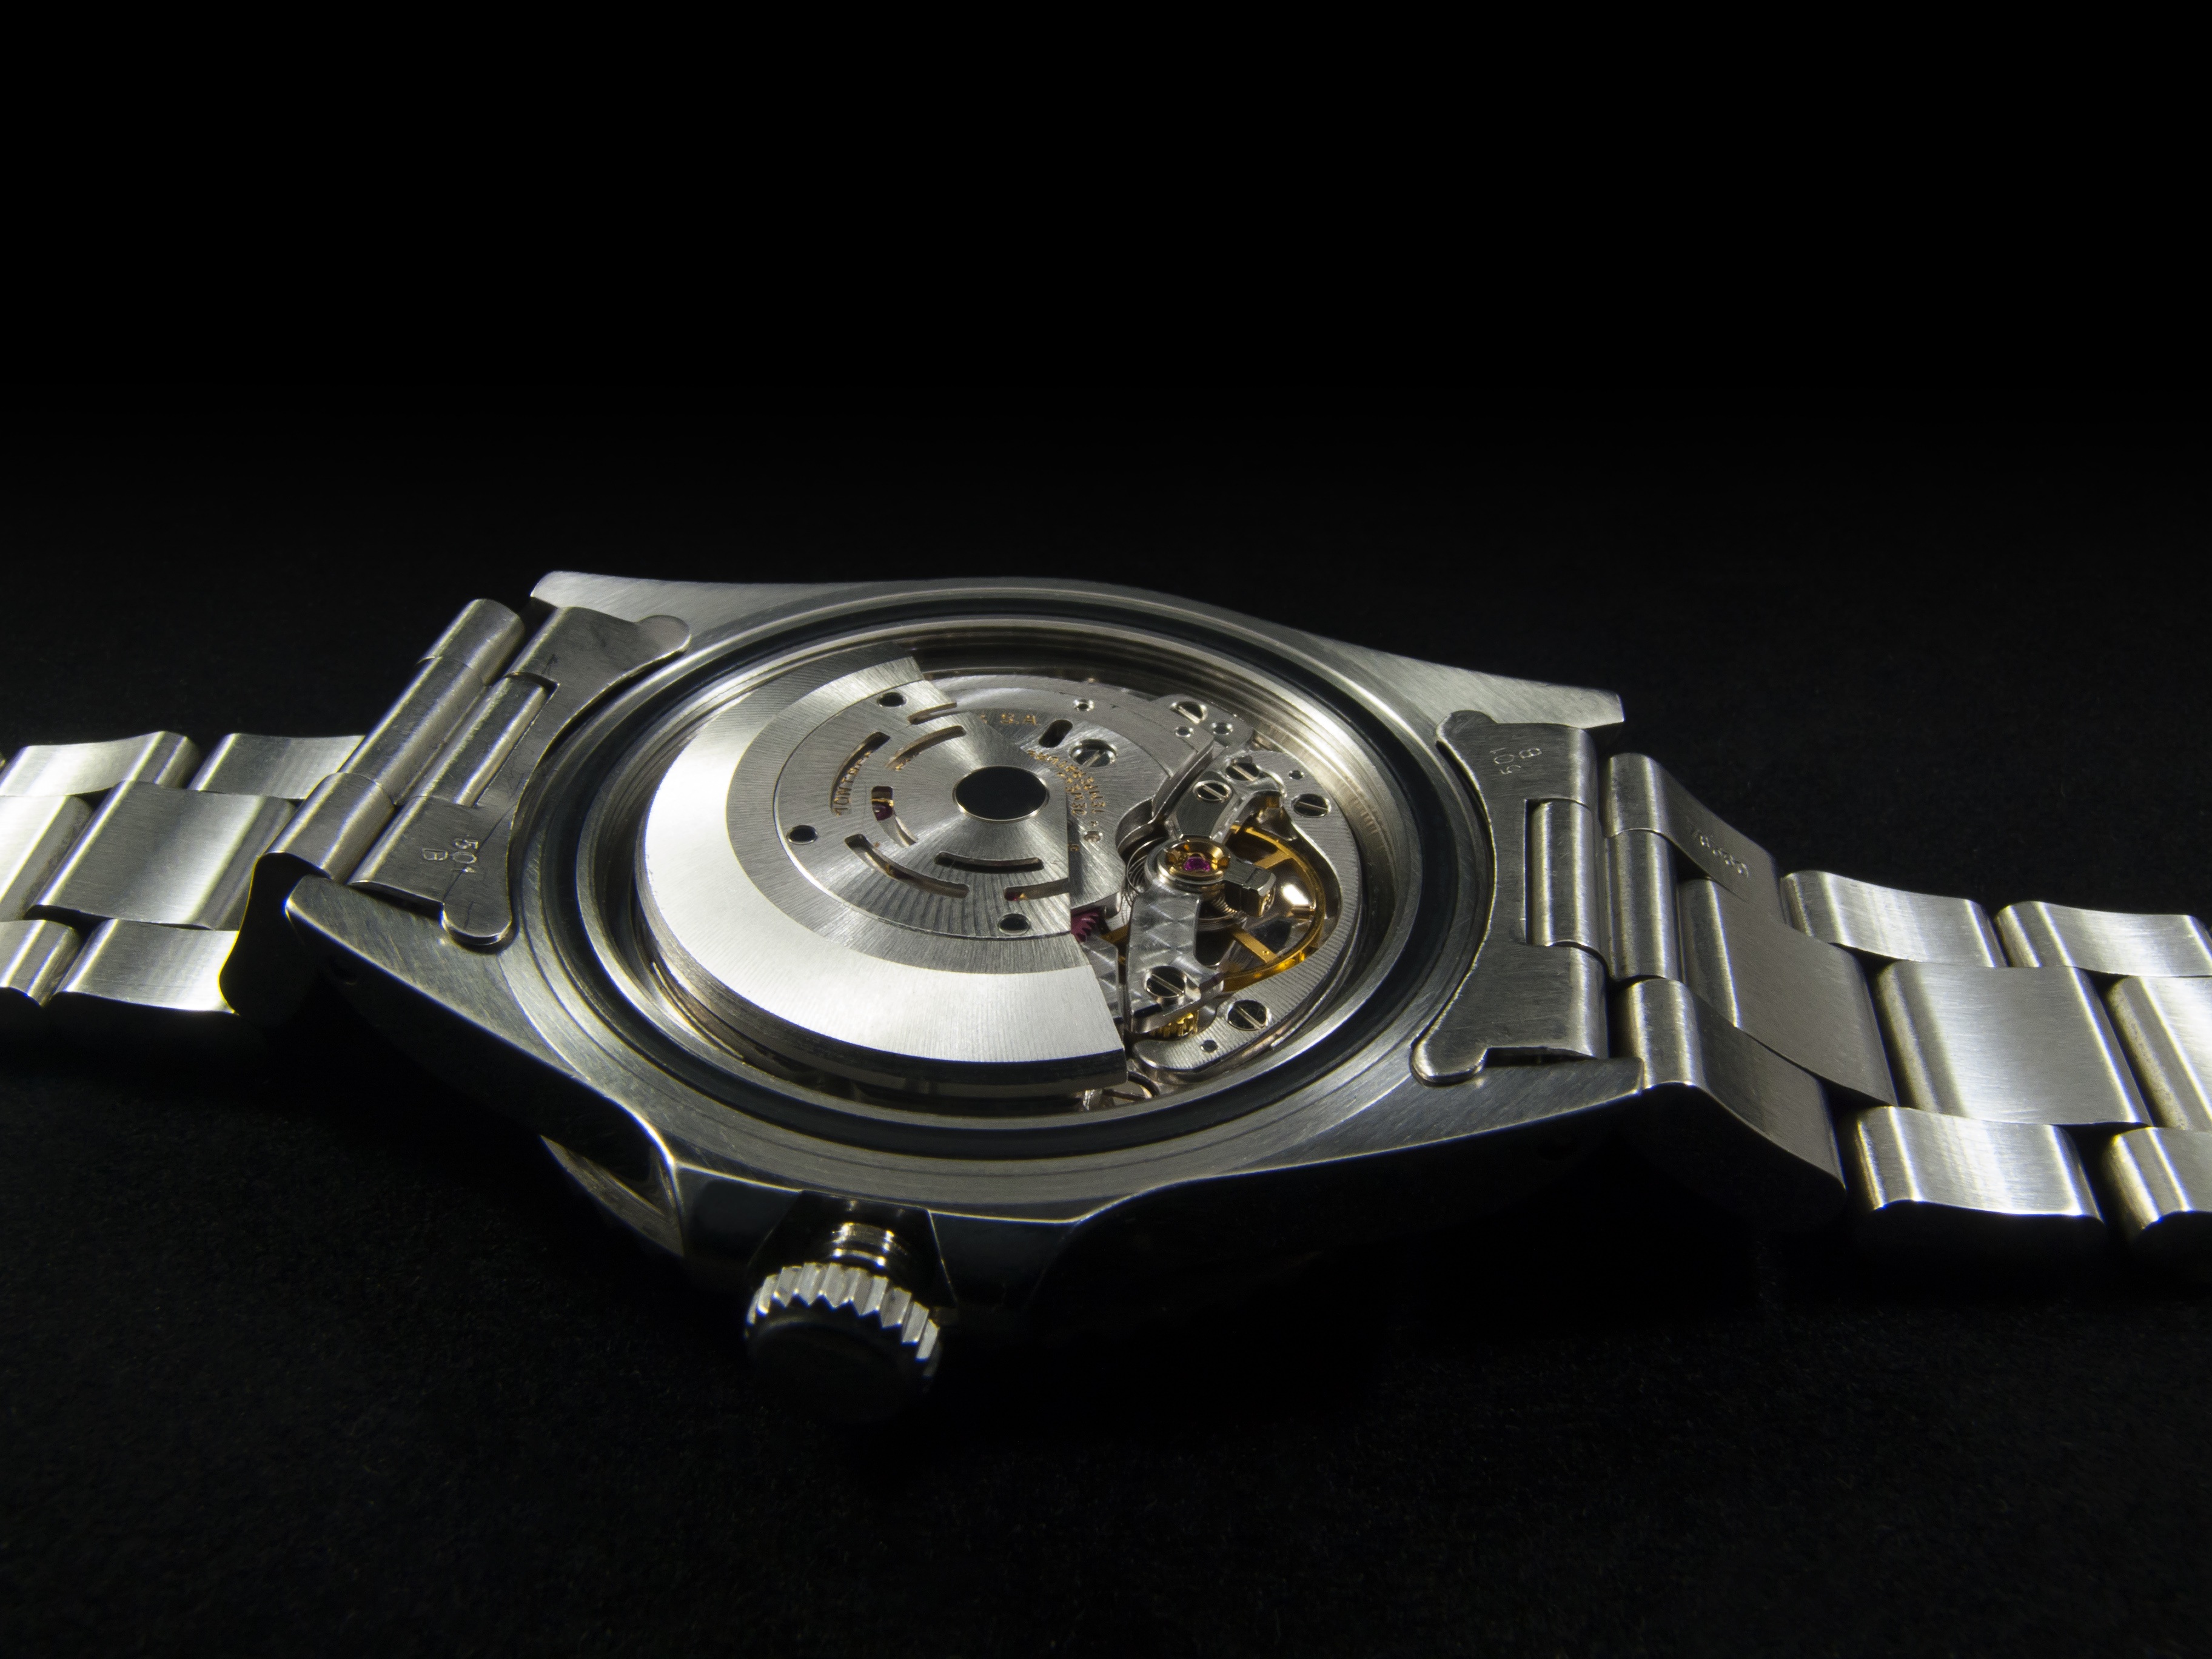
watch, hand, light, clock, repair, metal, movement, lighting, headlamp, jewellery, wrist watch, automatic, rolex, mechanics, feinmechanik, platinum, fashion accessory, gmt master, gmt